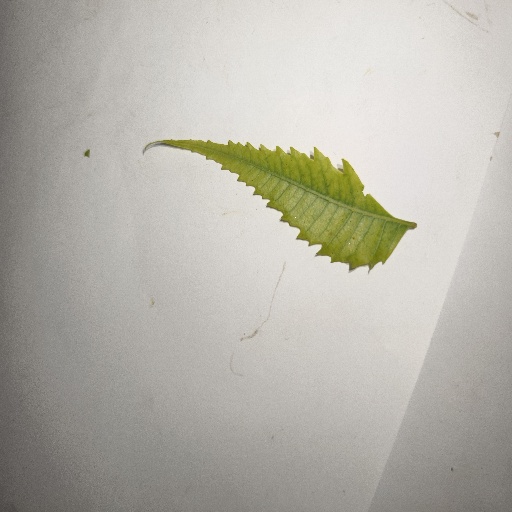
Species: Neem
Leaf condition: Yellow Leaf